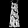
Label: Dress